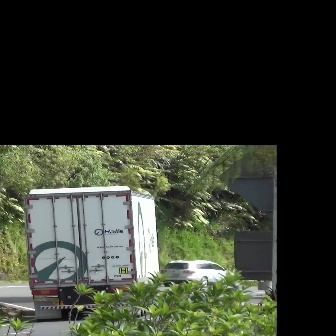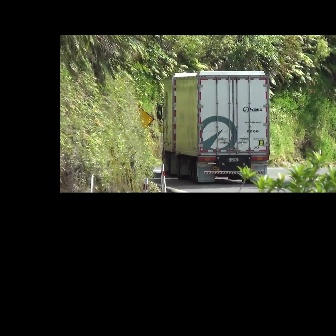
  Please identify the target specified by the bounding box [23,185,157,319] in the first image and locate it in the second image. Return the coordinates in [x_min,y_min,x_max,y_max] format.
Answer: [157,70,268,180]